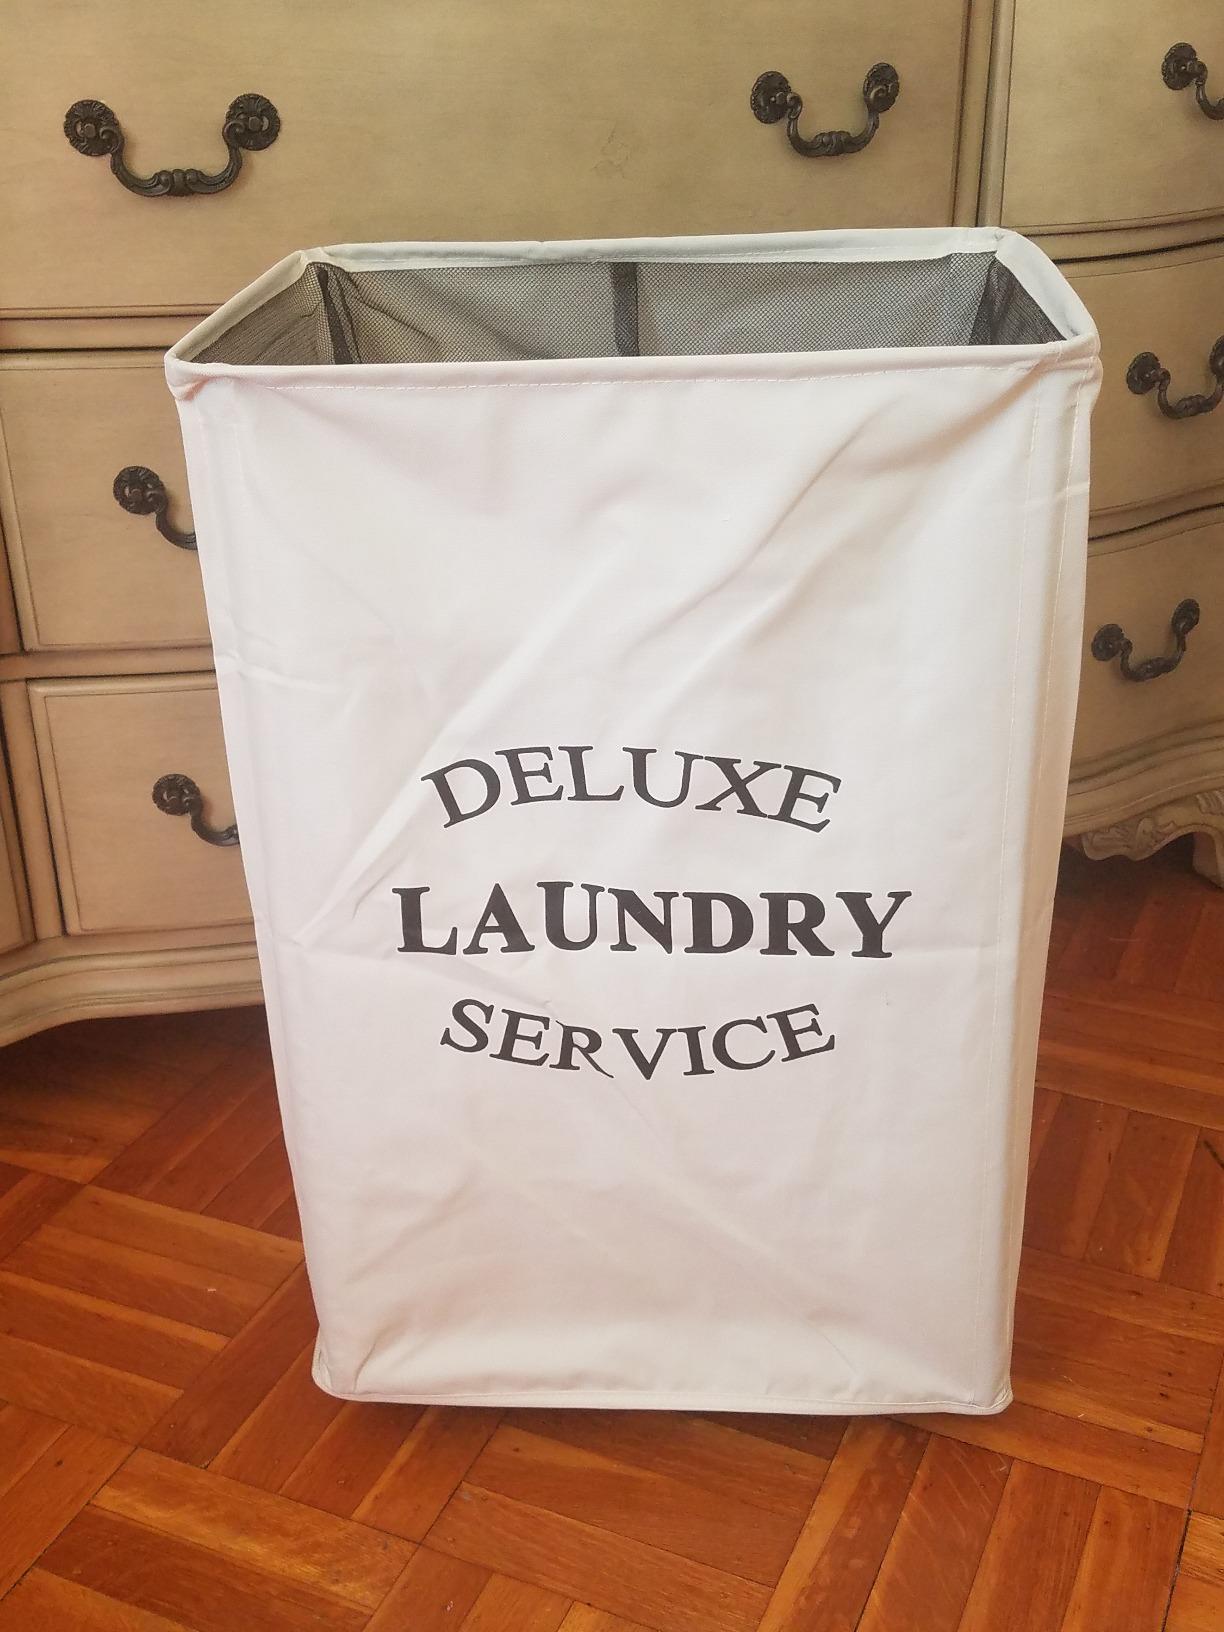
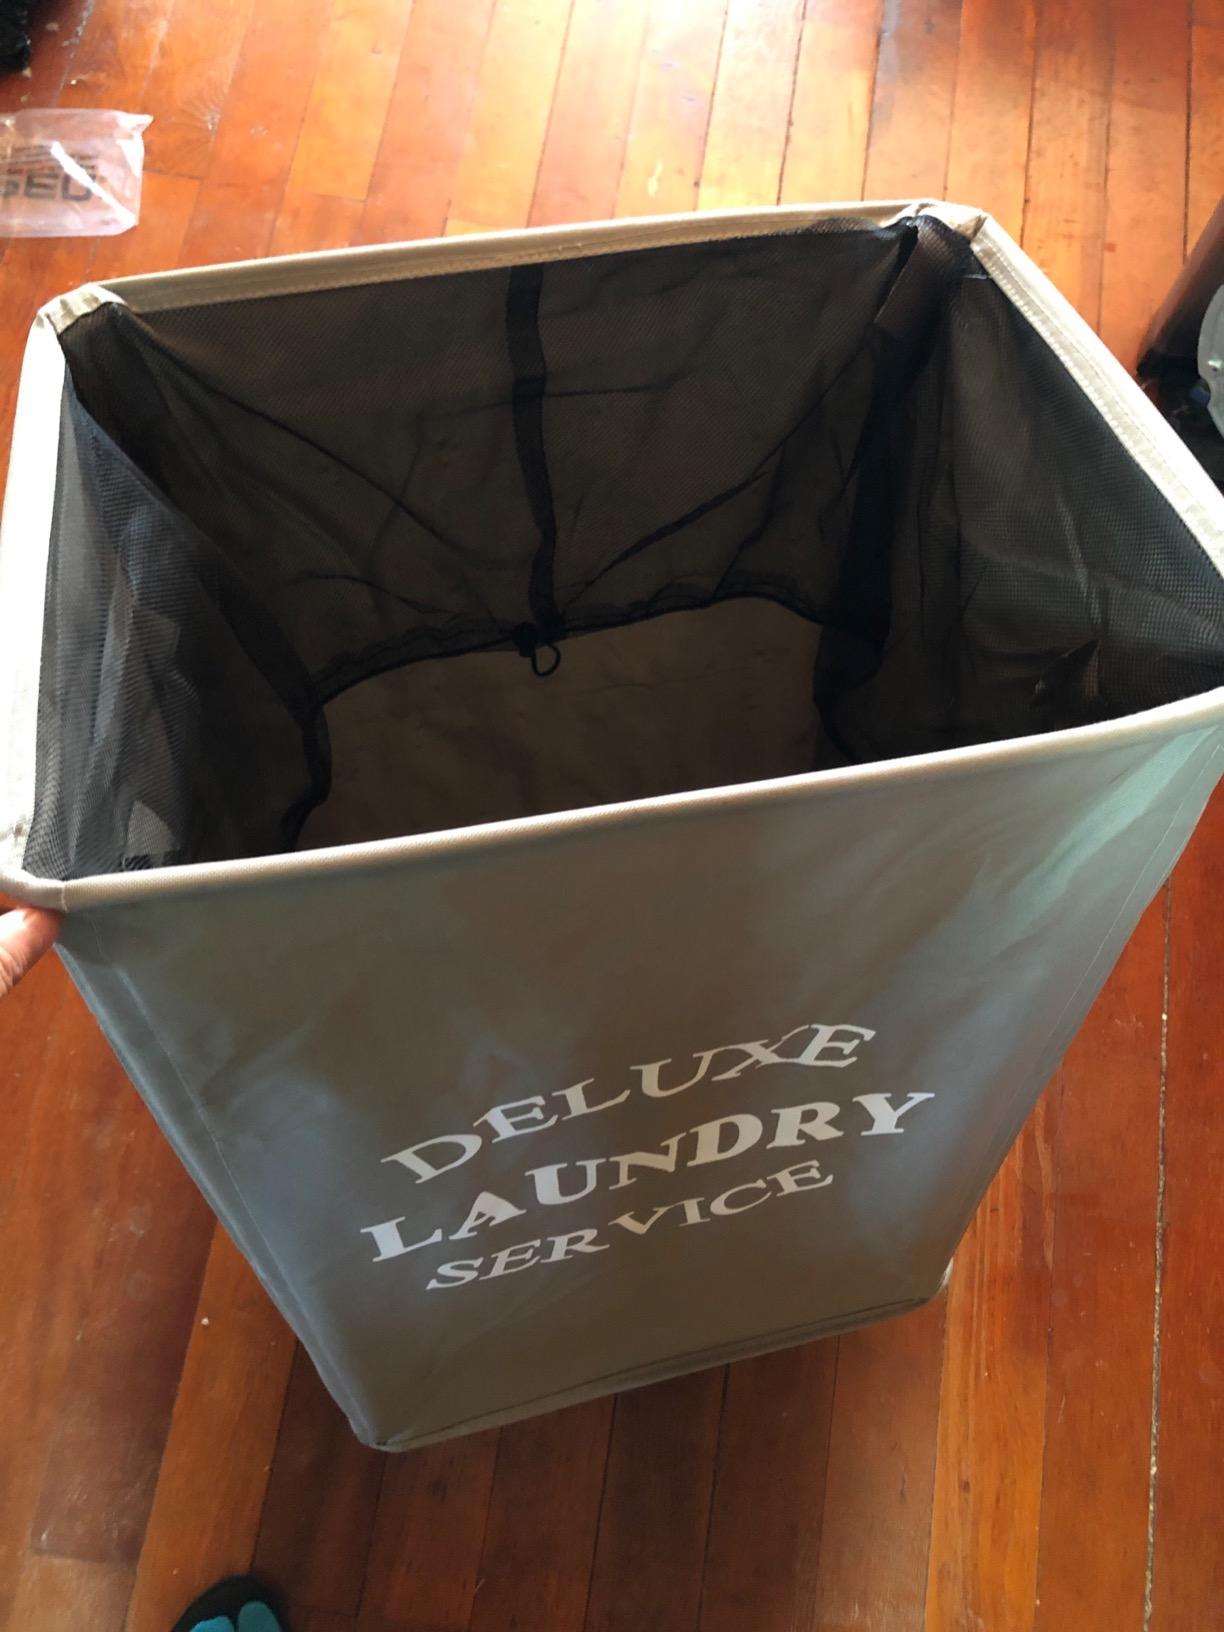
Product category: items_hamper
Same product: no